Bugsy Siegel

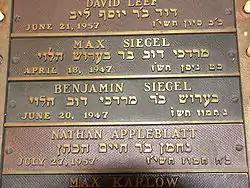

Problems with the Outfit's wire service had cleared up in Nevada and Arizona, but in California, Siegel refused to report business. He later announced to his colleagues that he was running the California syndicate by himself and that he would return the loans in his "own good time." The mob bosses were initially patient with Siegel because he had proven to be a valuable asset.